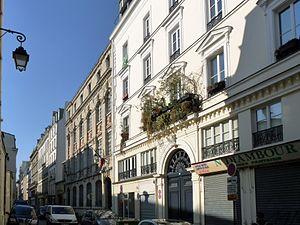
Rue de Montmorency (Paris, France), vue vers l'ouest, prise proche du carrefour avec la Rue du Temple
La rue de Montmorency est une rue du 3ᵉ arrondissement de Paris, dans le quartier du Marais.